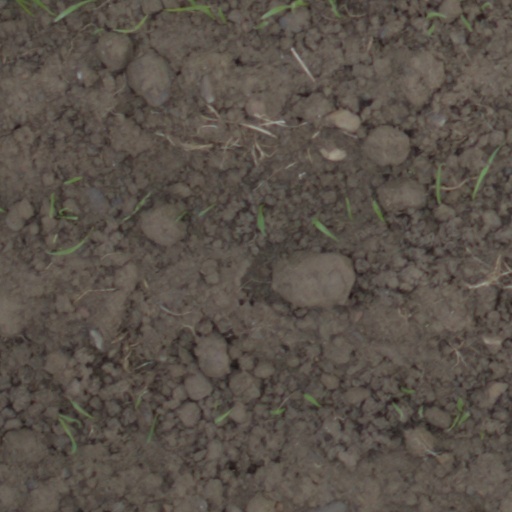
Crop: wheat